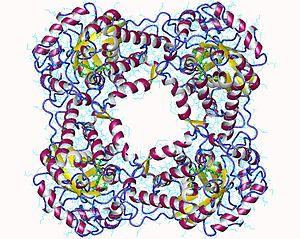
La glycolate oxydase, ou-2-hydroxy-acide oxydase, est une oxydoréductase qui catalyse la réaction :